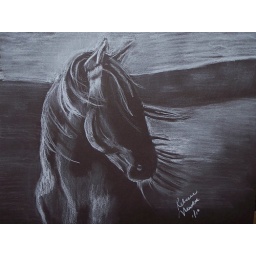
Drawing of wild horse done in white charcoal on black paper.